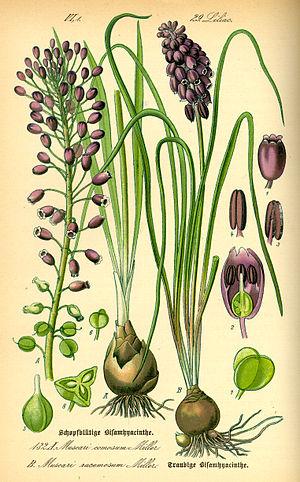
Le Muscari à grappe est une plante bulbeuse du genre Muscari. Cette espèce fait partie de la famille des Liliaceae selon la classification classique, ou celle des Hyacinthaceae selon la classification phylogénétique APG I. La classification APG II propose de l'inclure dans celle des Asparagaceae.